Comic Sans (film)

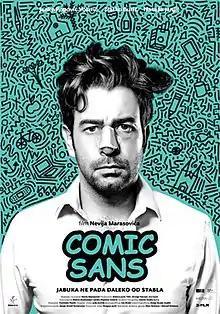
Film poster

Comic Sans is a 2018 Croatian comedy-drama film directed by Nevio Marasović.